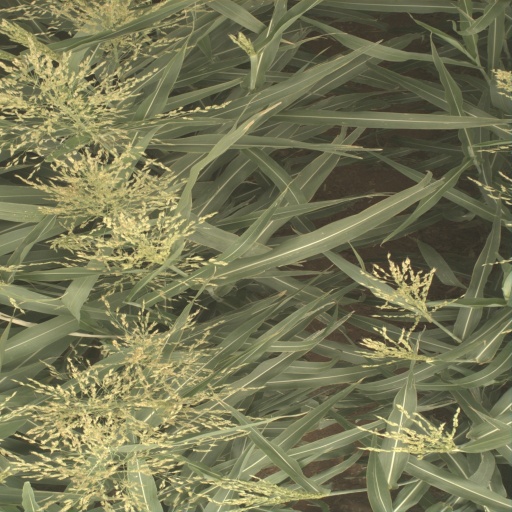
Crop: sorghum